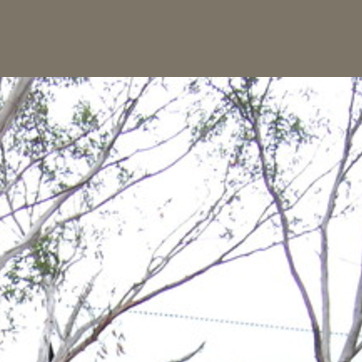
Material: sky